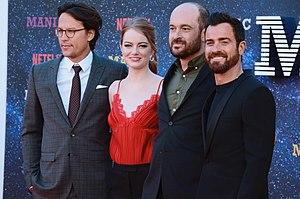
Maniac ou Maniaque au Québec est une mini-série américaine créée par Patrick Somerville et réalisée par Cary Joji Fukunaga. Elle a été diffusée le 21 septembre 2018 sur Netflix.